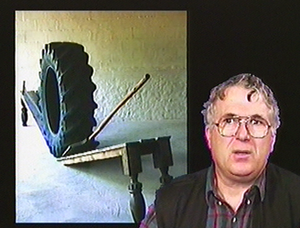
Portrait de Daniel Nadaud
Daniel Nadaud est un plasticien français né le 6 décembre 1942 à Paris.